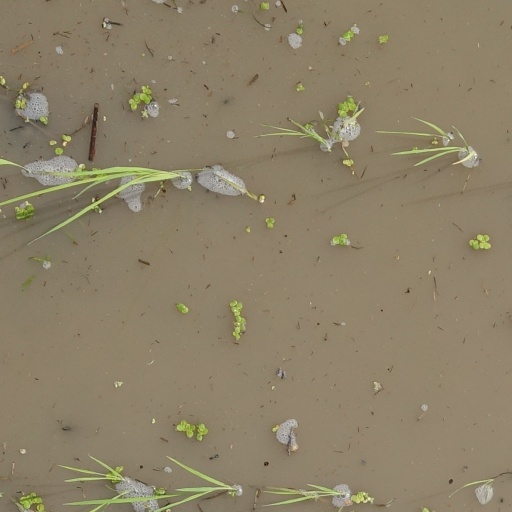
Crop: rice